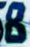
Number: 8